Ottoman architecture

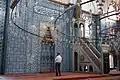
Interior of the Rüstem Pasha Mosque in Istanbul (circa 1561), covered with Iznik tiles

Mehmed II's largest contribution to religious architecture was the Fatih Mosque complex in Istanbul, built from 1463 to 1470. It was part of a very large "külliye" which also included a "tabhane" (guesthouse for travelers), an imaret, a "darüşşifa" (hospital), a caravanserai (hostel for traveling merchants), a "mektep" (primary school), a library, a hammam, shops, a cemetery with the founder's mausoleum, and eight madrasas along with their annexes. The buildings largely ignored any existing topography and were arranged in a strongly symmetrical layout on a vast square terrace with the monumental mosque at its center. The original mosque was mostly destroyed by an earthquake in 1766. Its design has been reconstructed by scholars using historical sources. It likely reflected the combination of the Byzantine church tradition (especially the Hagia Sophia) with the Ottoman tradition that had evolved since the early imperial mosques of Bursa and Edirne. Drawing on the ideas established by the earlier Üç Şerefeli Mosque, it comprised a rectangular courtyard leading to a domed prayer hall. The latter was covered by a large central dome with a semi-dome behind it (on the "qibla" side), flanked by a row of three smaller domes on either side.